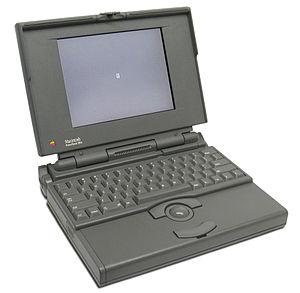
Le PowerBook 180 est un ordinateur portable d'Apple. Il est lancé avec les PowerBook 145 et PowerBook 160 en octobre 1992. Il constitue le nouveau modèle haut de gamme après le PowerBook 170. Doté du même boîtier que le PowerBook 160, il en est une version plus puissante avec son processeur Motorola 68030 à 33 MHz et son unité de calcul en virgule flottante Motorola 68882. Il est en vente jusqu'en mai 1994. Il sera aussi fabriqué en version Powerbop pour, en France se connecter au réseau Bi-Bop.
Le PowerBook 180c était un ordinateur portable d'Apple. Il ajoutait un écran 256 couleurs à matrice active au déjà populaire PowerBook 180. L'écran couleur diminua très fortement l'autonomie du PowerBook 180c, qui passait de près de 3 heures à environ une heure. Les autres caractéristiques restaient inchangées.